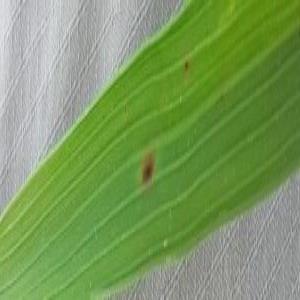
Disease: Brownspot